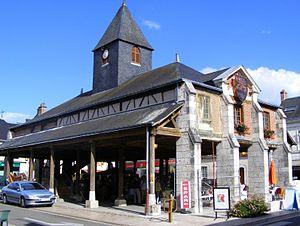
La Vieille Halle de Bracieux, ou la Halle, est un monument historique du XVIᵉ siècle campé au centre de l'agglomération de Bracieux, ancien chef-lieu de canton devenue actuellement siège de la Communauté de communes du Grand Chambord, dans le département de Loir-et-Cher en région Centre, en France.
Une halle est une construction destinée à accueillir, à l'abri des intempéries, un marché traditionnel.
Bracieux est une commune française située dans le département de Loir-et-Cher, en région Centre-Val de Loire.